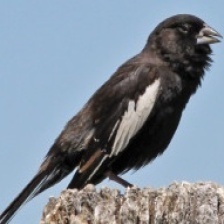
Species: LARK BUNTING
Scientific name: CALAMOSPIZA MELANOCORYS
ImageNet parent category: indigo_bunting